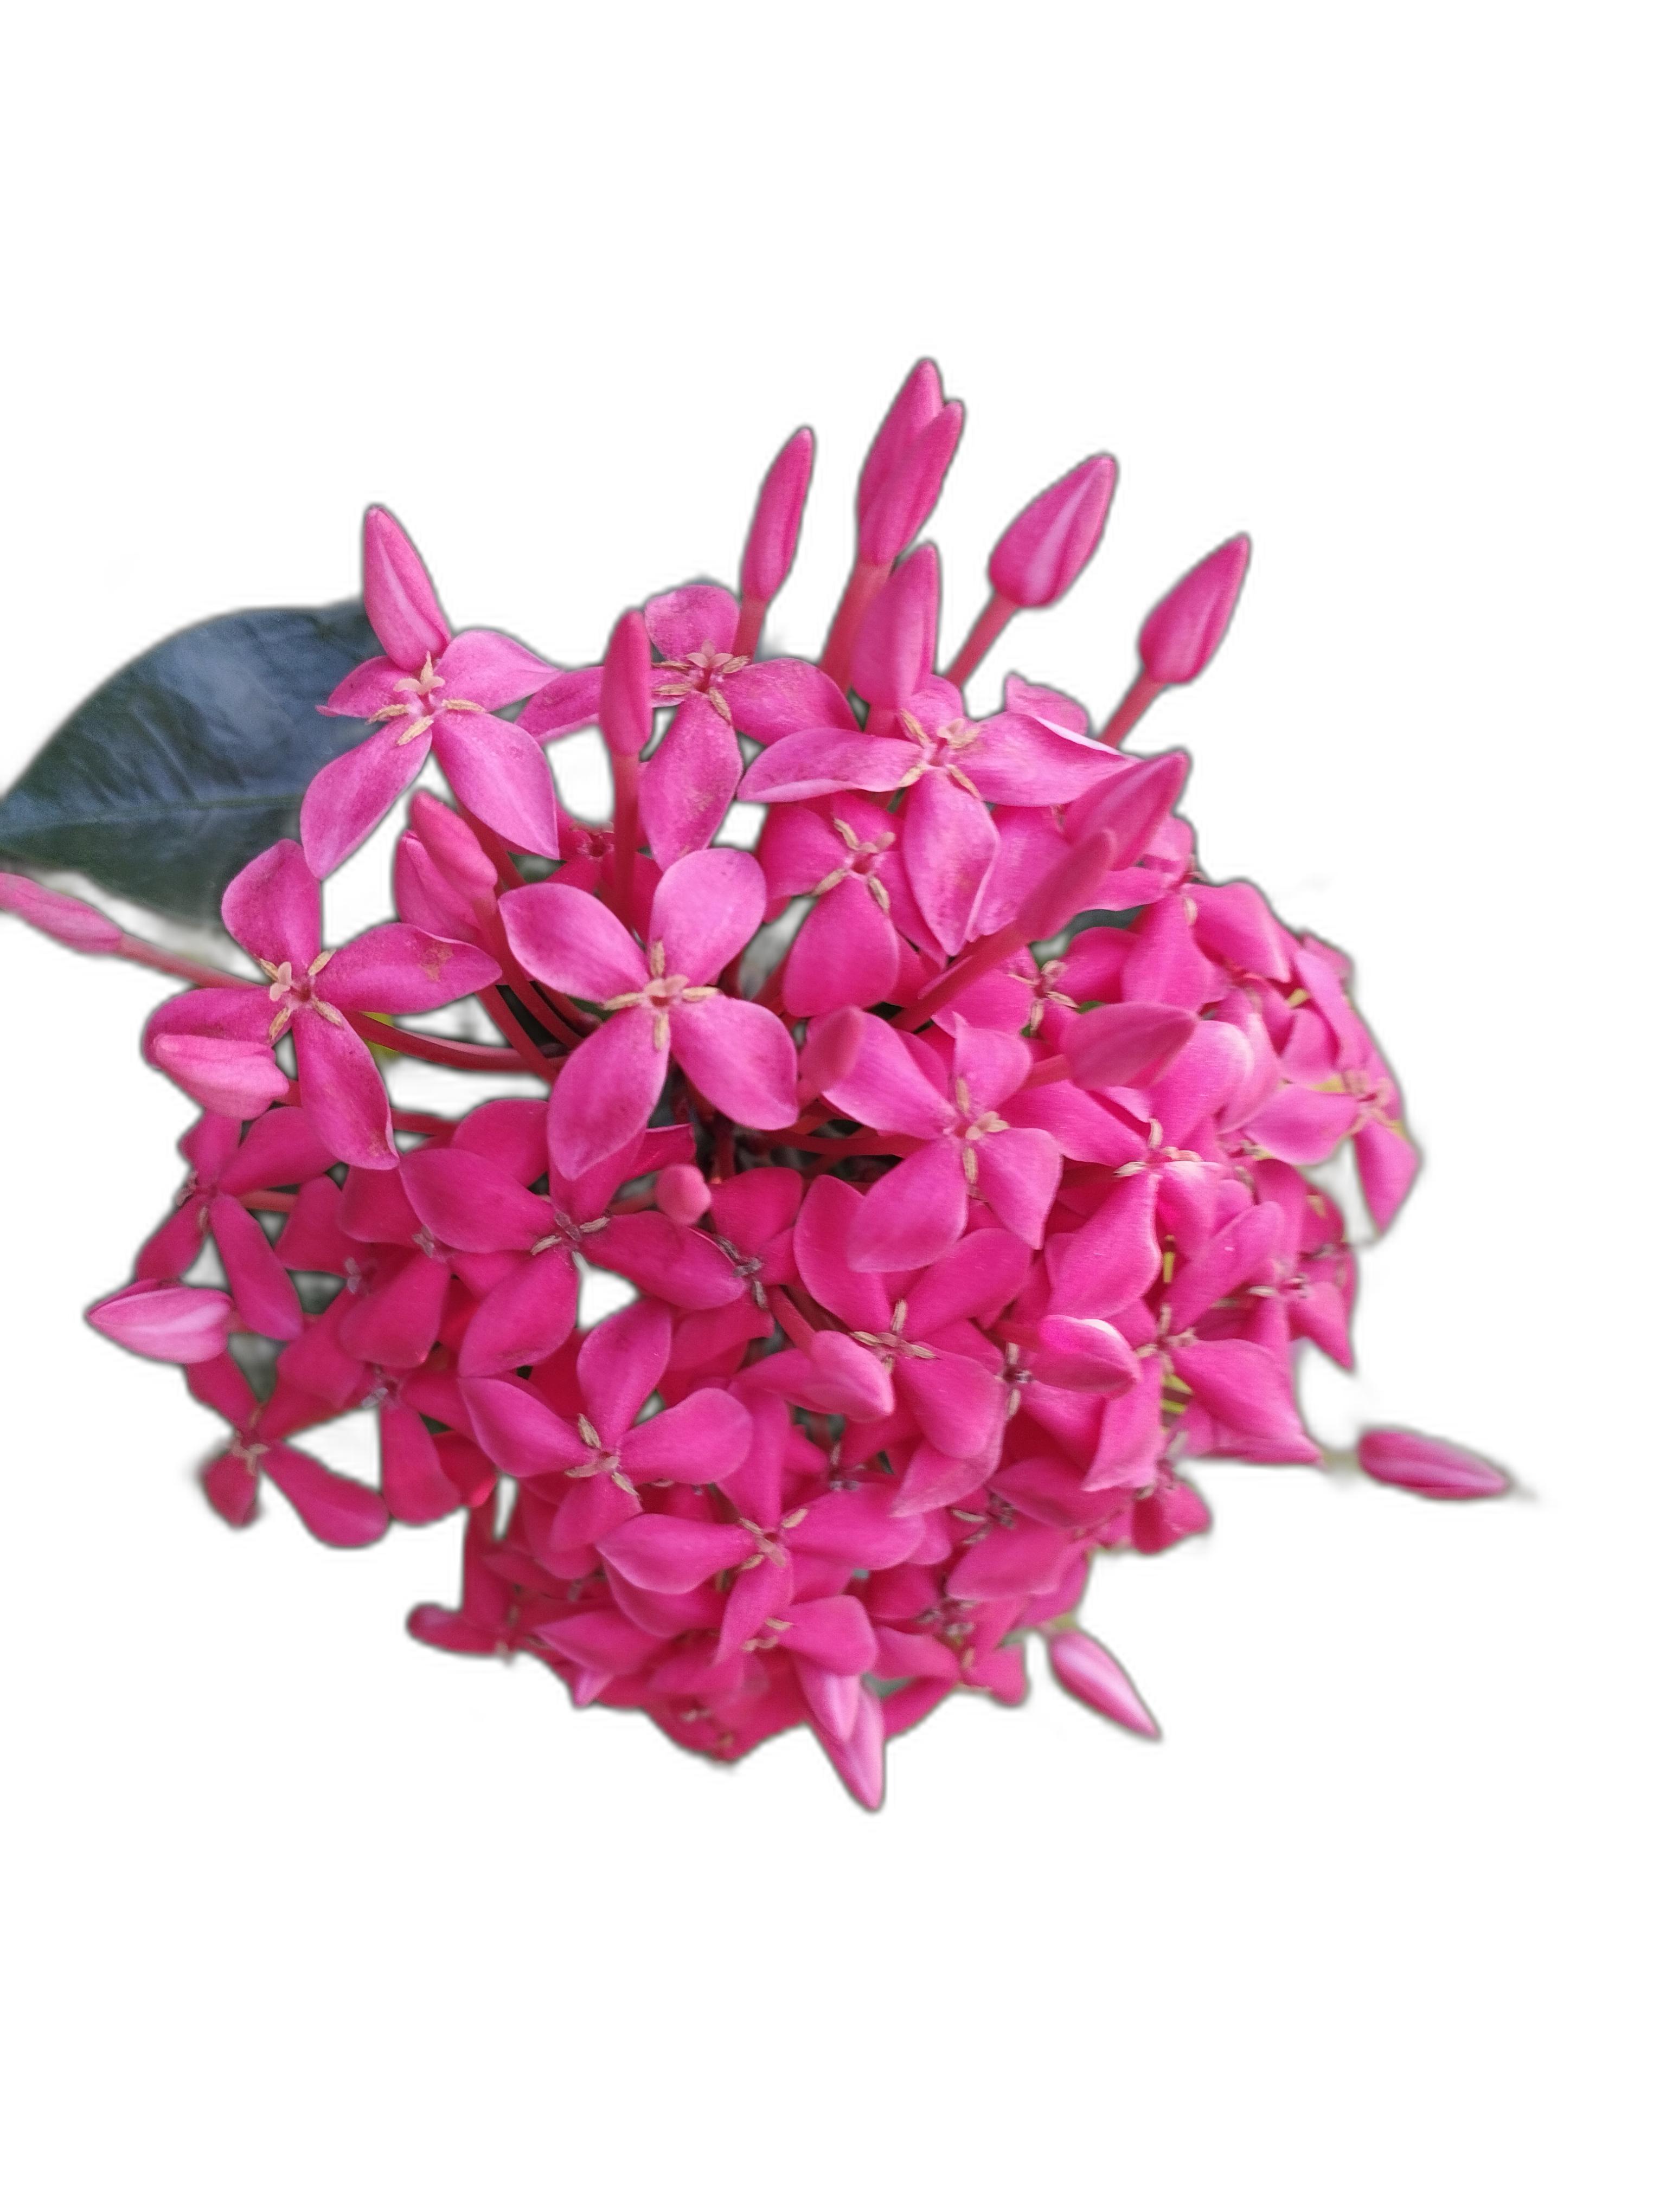
Label: Jungle geranium